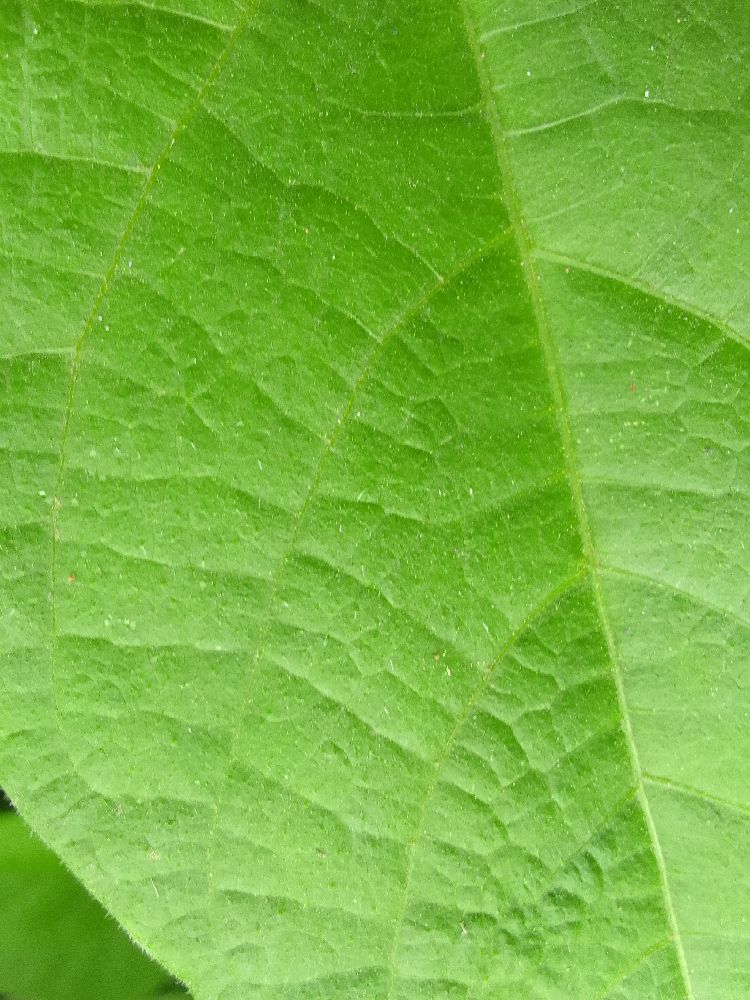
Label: healthy